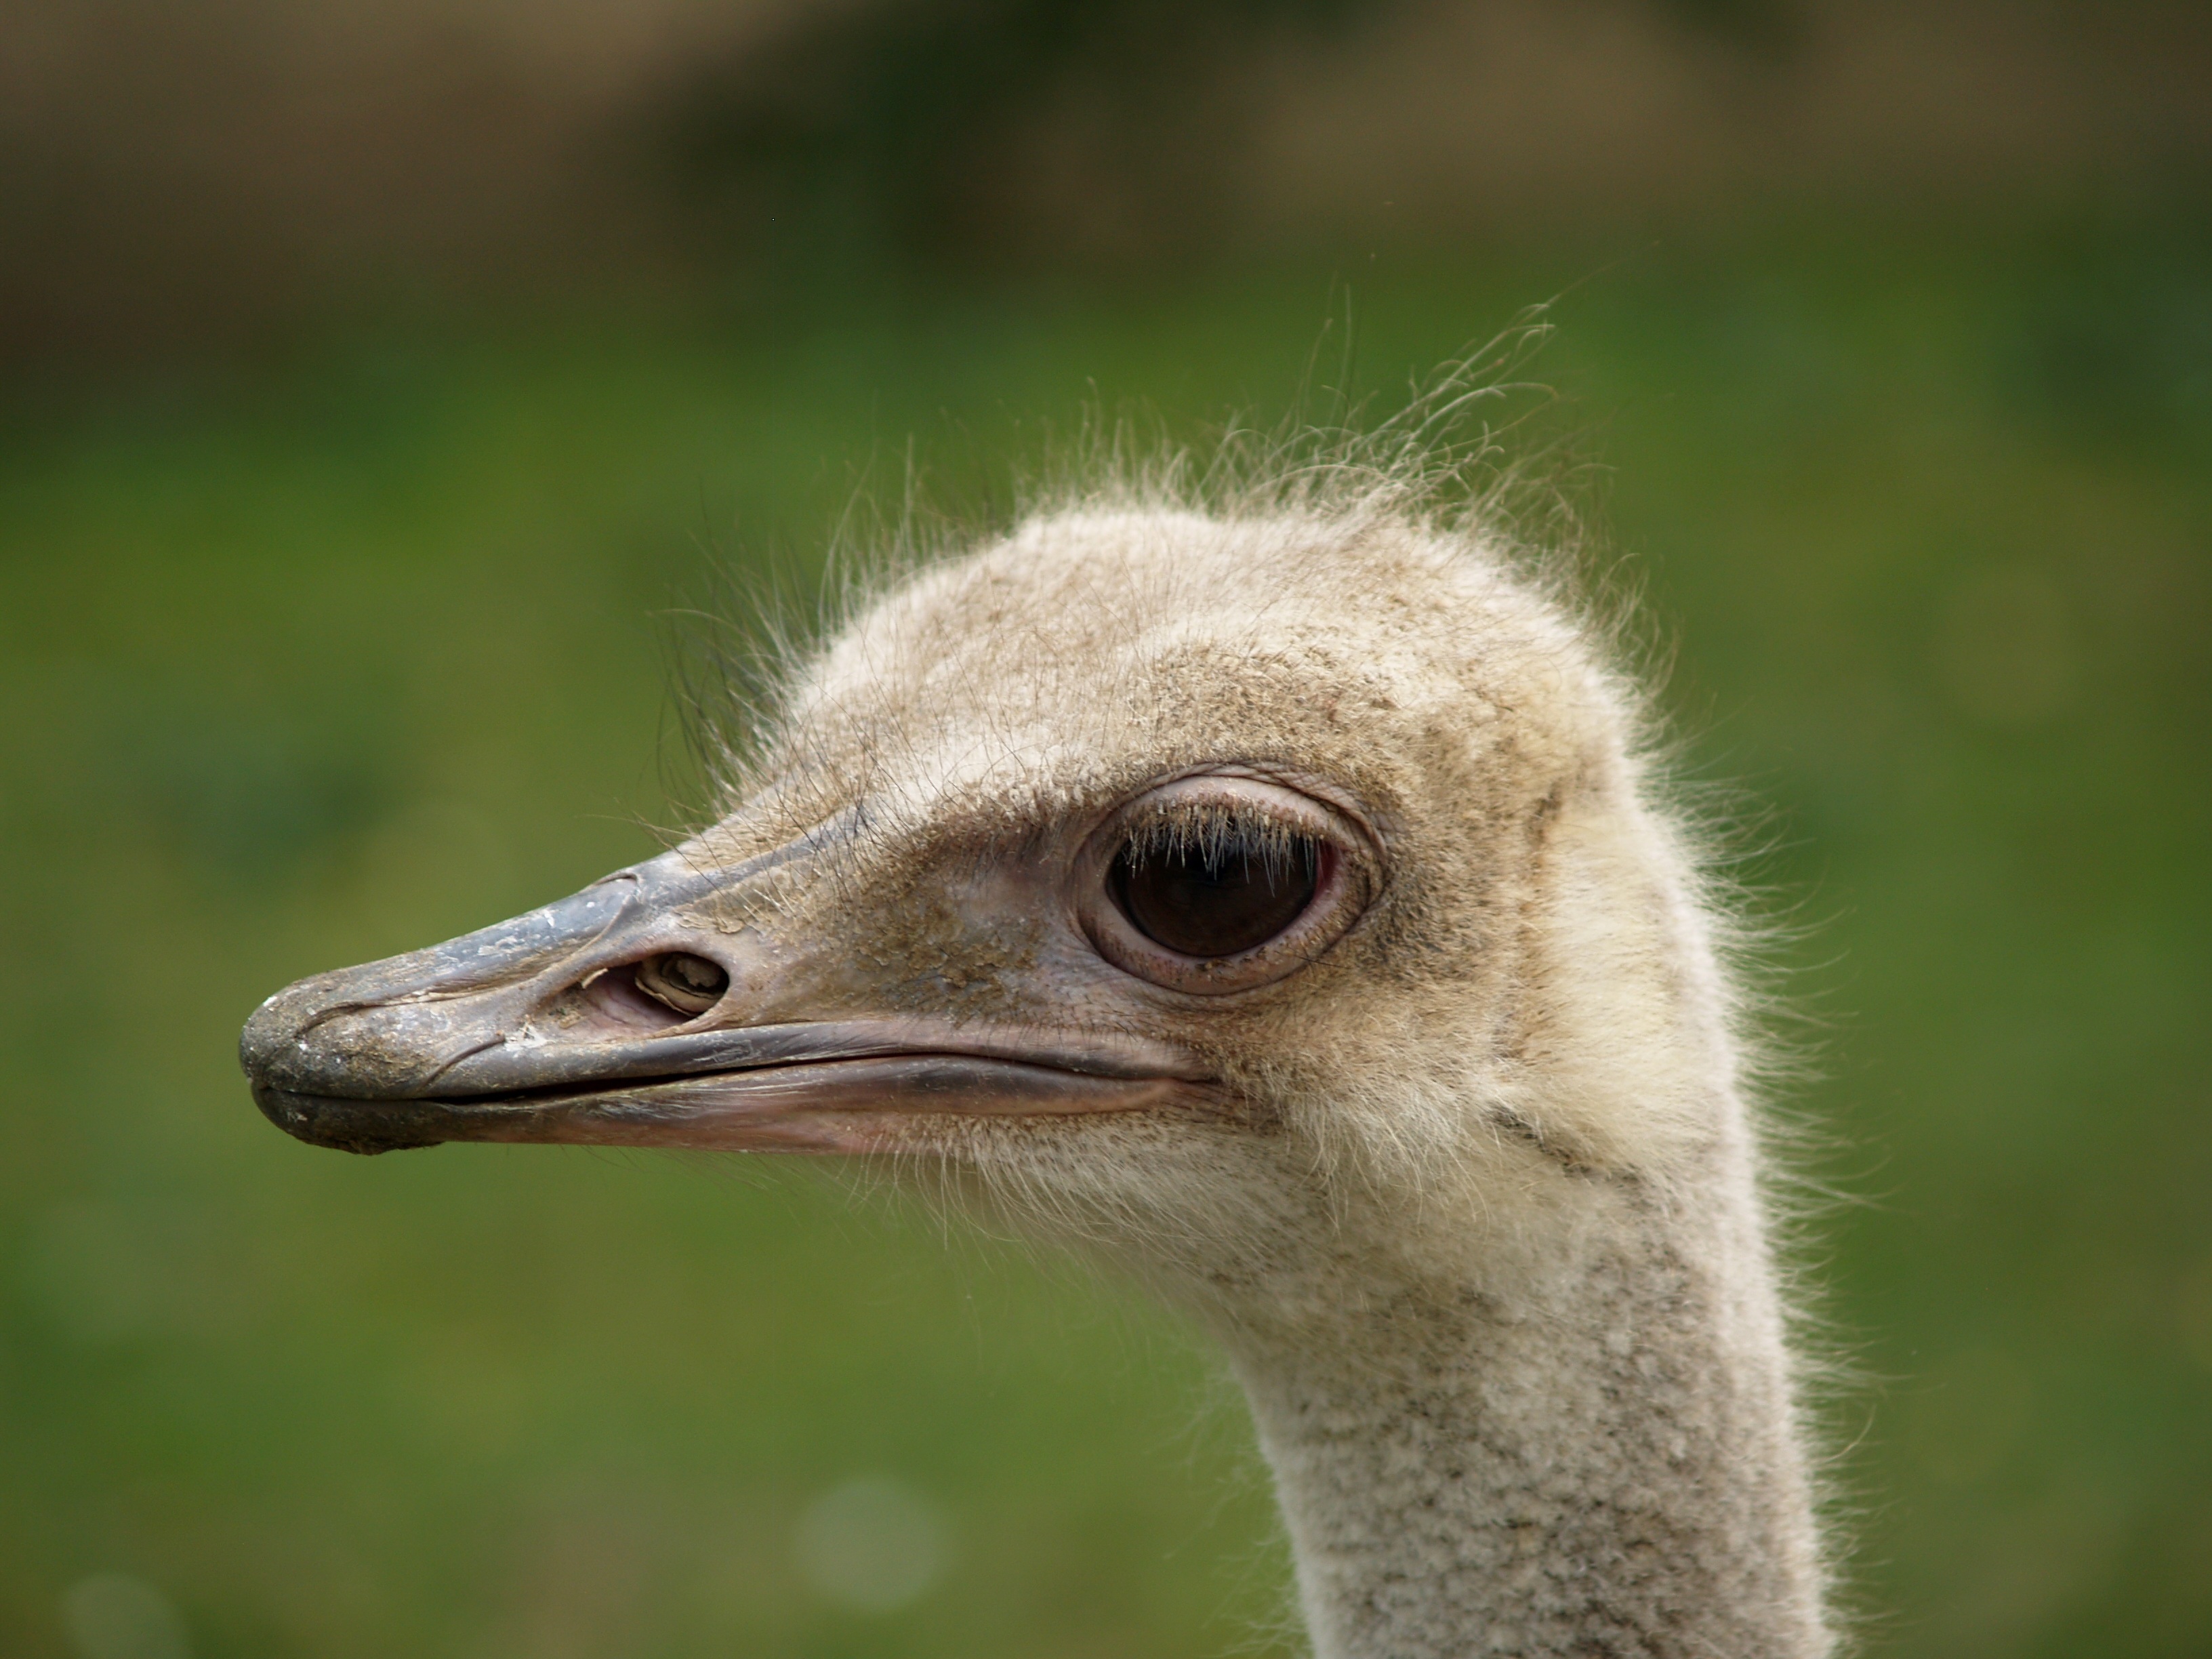
bird, animal, wildlife, beak, ostrich, fauna, close up, emu, vertebrate, ratite, flightless bird, the ostrich